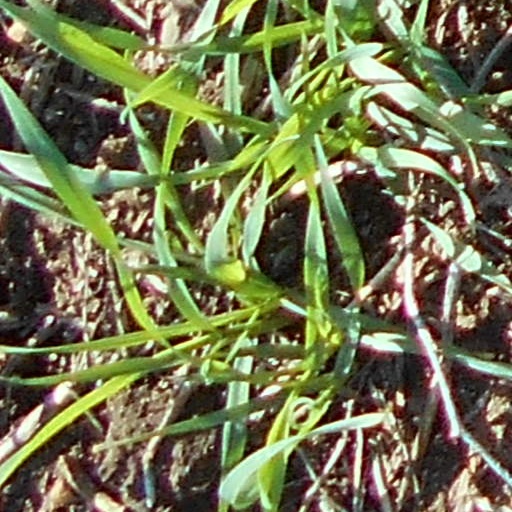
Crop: wheat